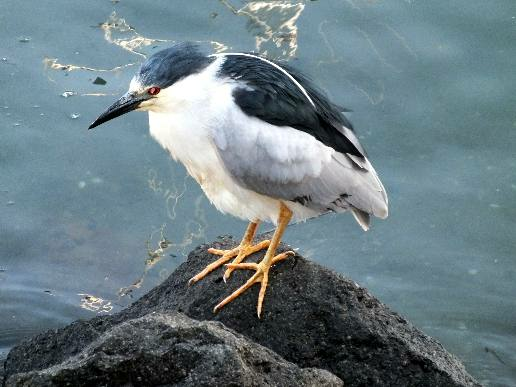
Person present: No